Tied-arch bridge

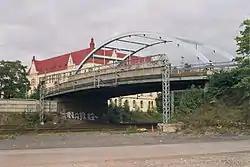
Erkkilä Bridge in Tampere, Finland

Thrusts downwards on a tied-arch bridge deck are translated as tension by vertical ties between the deck and the arch, tending to flatten it and thereby to push its tips outward into the abutments, like for other arch bridges. However, in a tied-arch or bowstring bridge, these movements are restrained not by the abutments but by the strengthened chord, which ties these tips together, taking the thrusts as tension, rather like the string of a bow that is being flattened. Therefore, the design is also called a bowstring-arch or bowstring-girder bridge.